Alexander Rossi

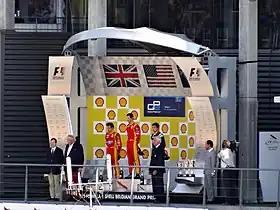
Rossi on the podium after winning a GP2 series race at Spa-Francorchamps in 2015

Rossi competed in the 2009–10 GP2 Asia Series. Having competed for Ocean Racing Technology at the first Abu Dhabi round, Rossi moved to Team Meritus for the remaining rounds. Rossi made a strong impression immediately, finishing fourth in his début race from thirteenth on the grid. Rossi was only the second American to compete at GP2 level, preceded by Scott Speed who raced in Formula One with Scuderia Toro Rosso in and . Rossi finished ninth in the championship standings.